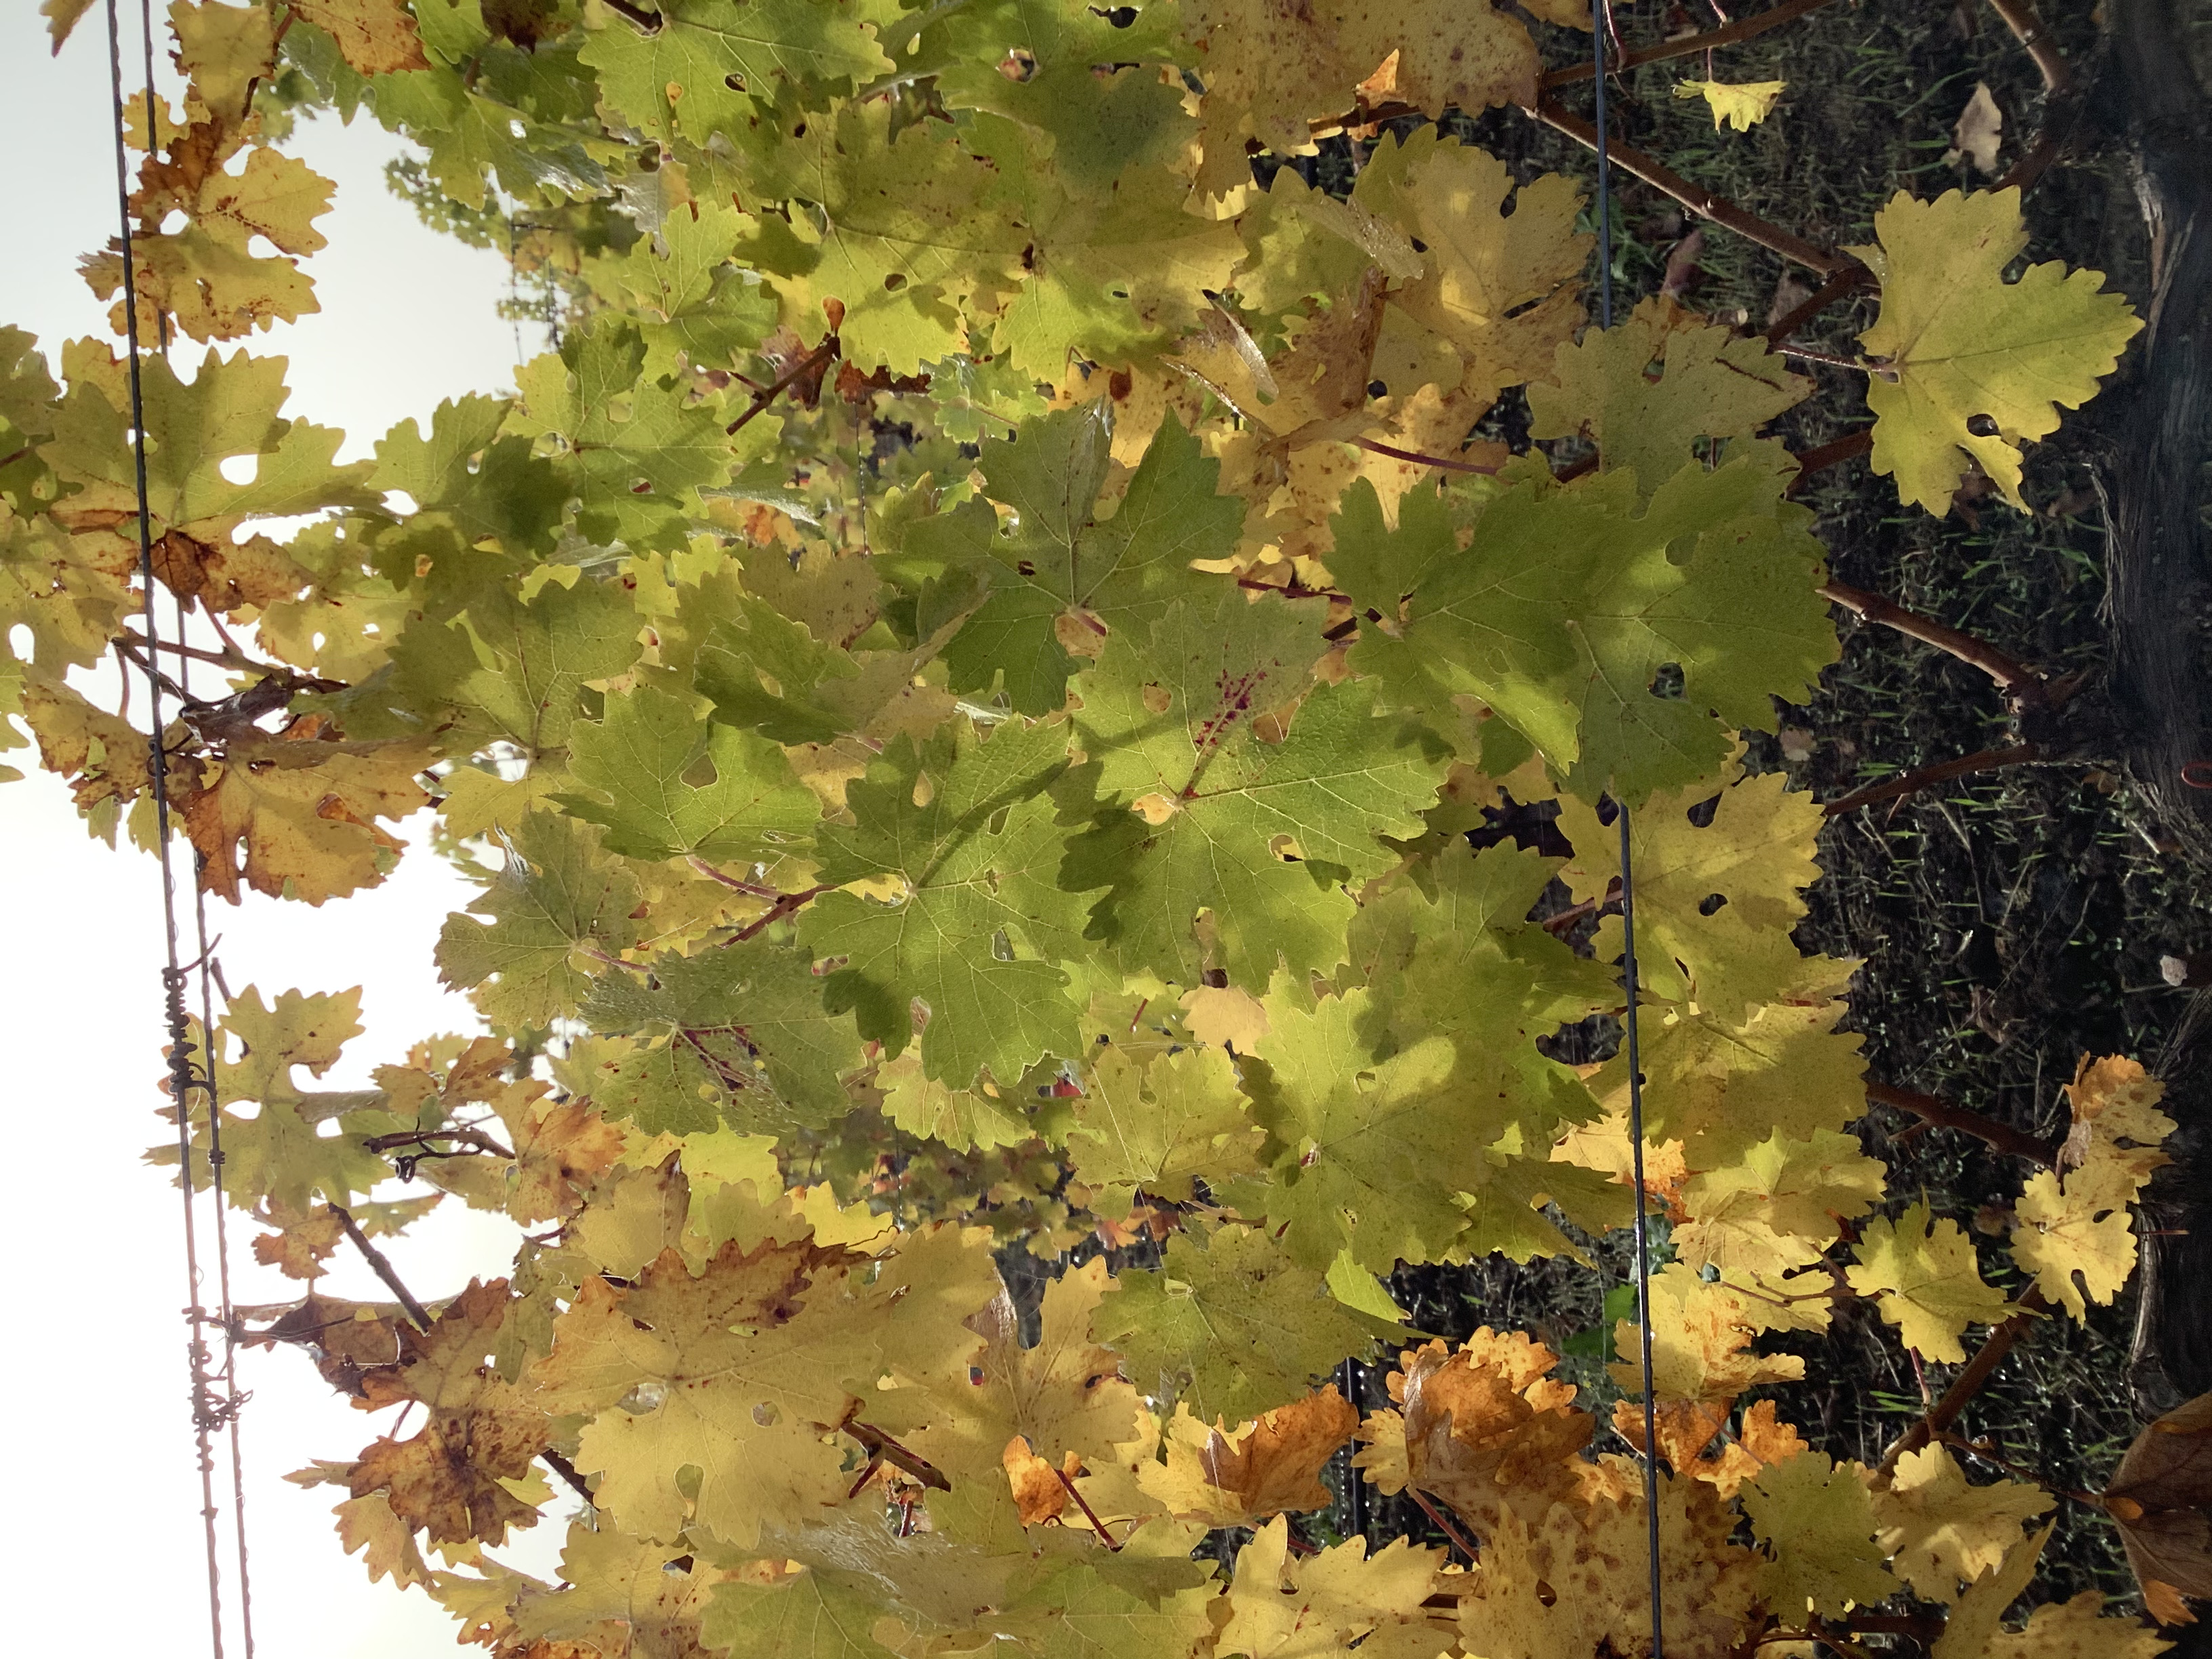
Label: No Virus